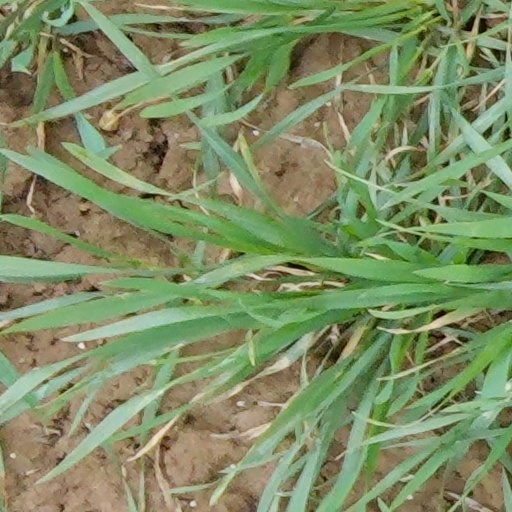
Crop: wheat